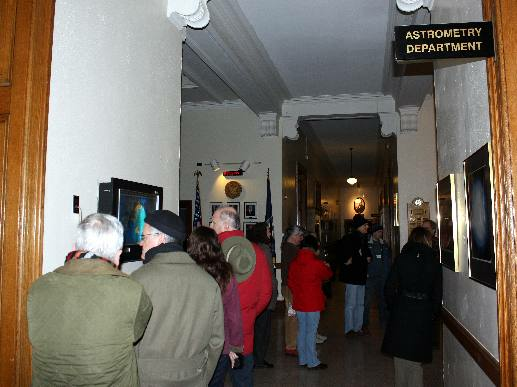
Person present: Yes